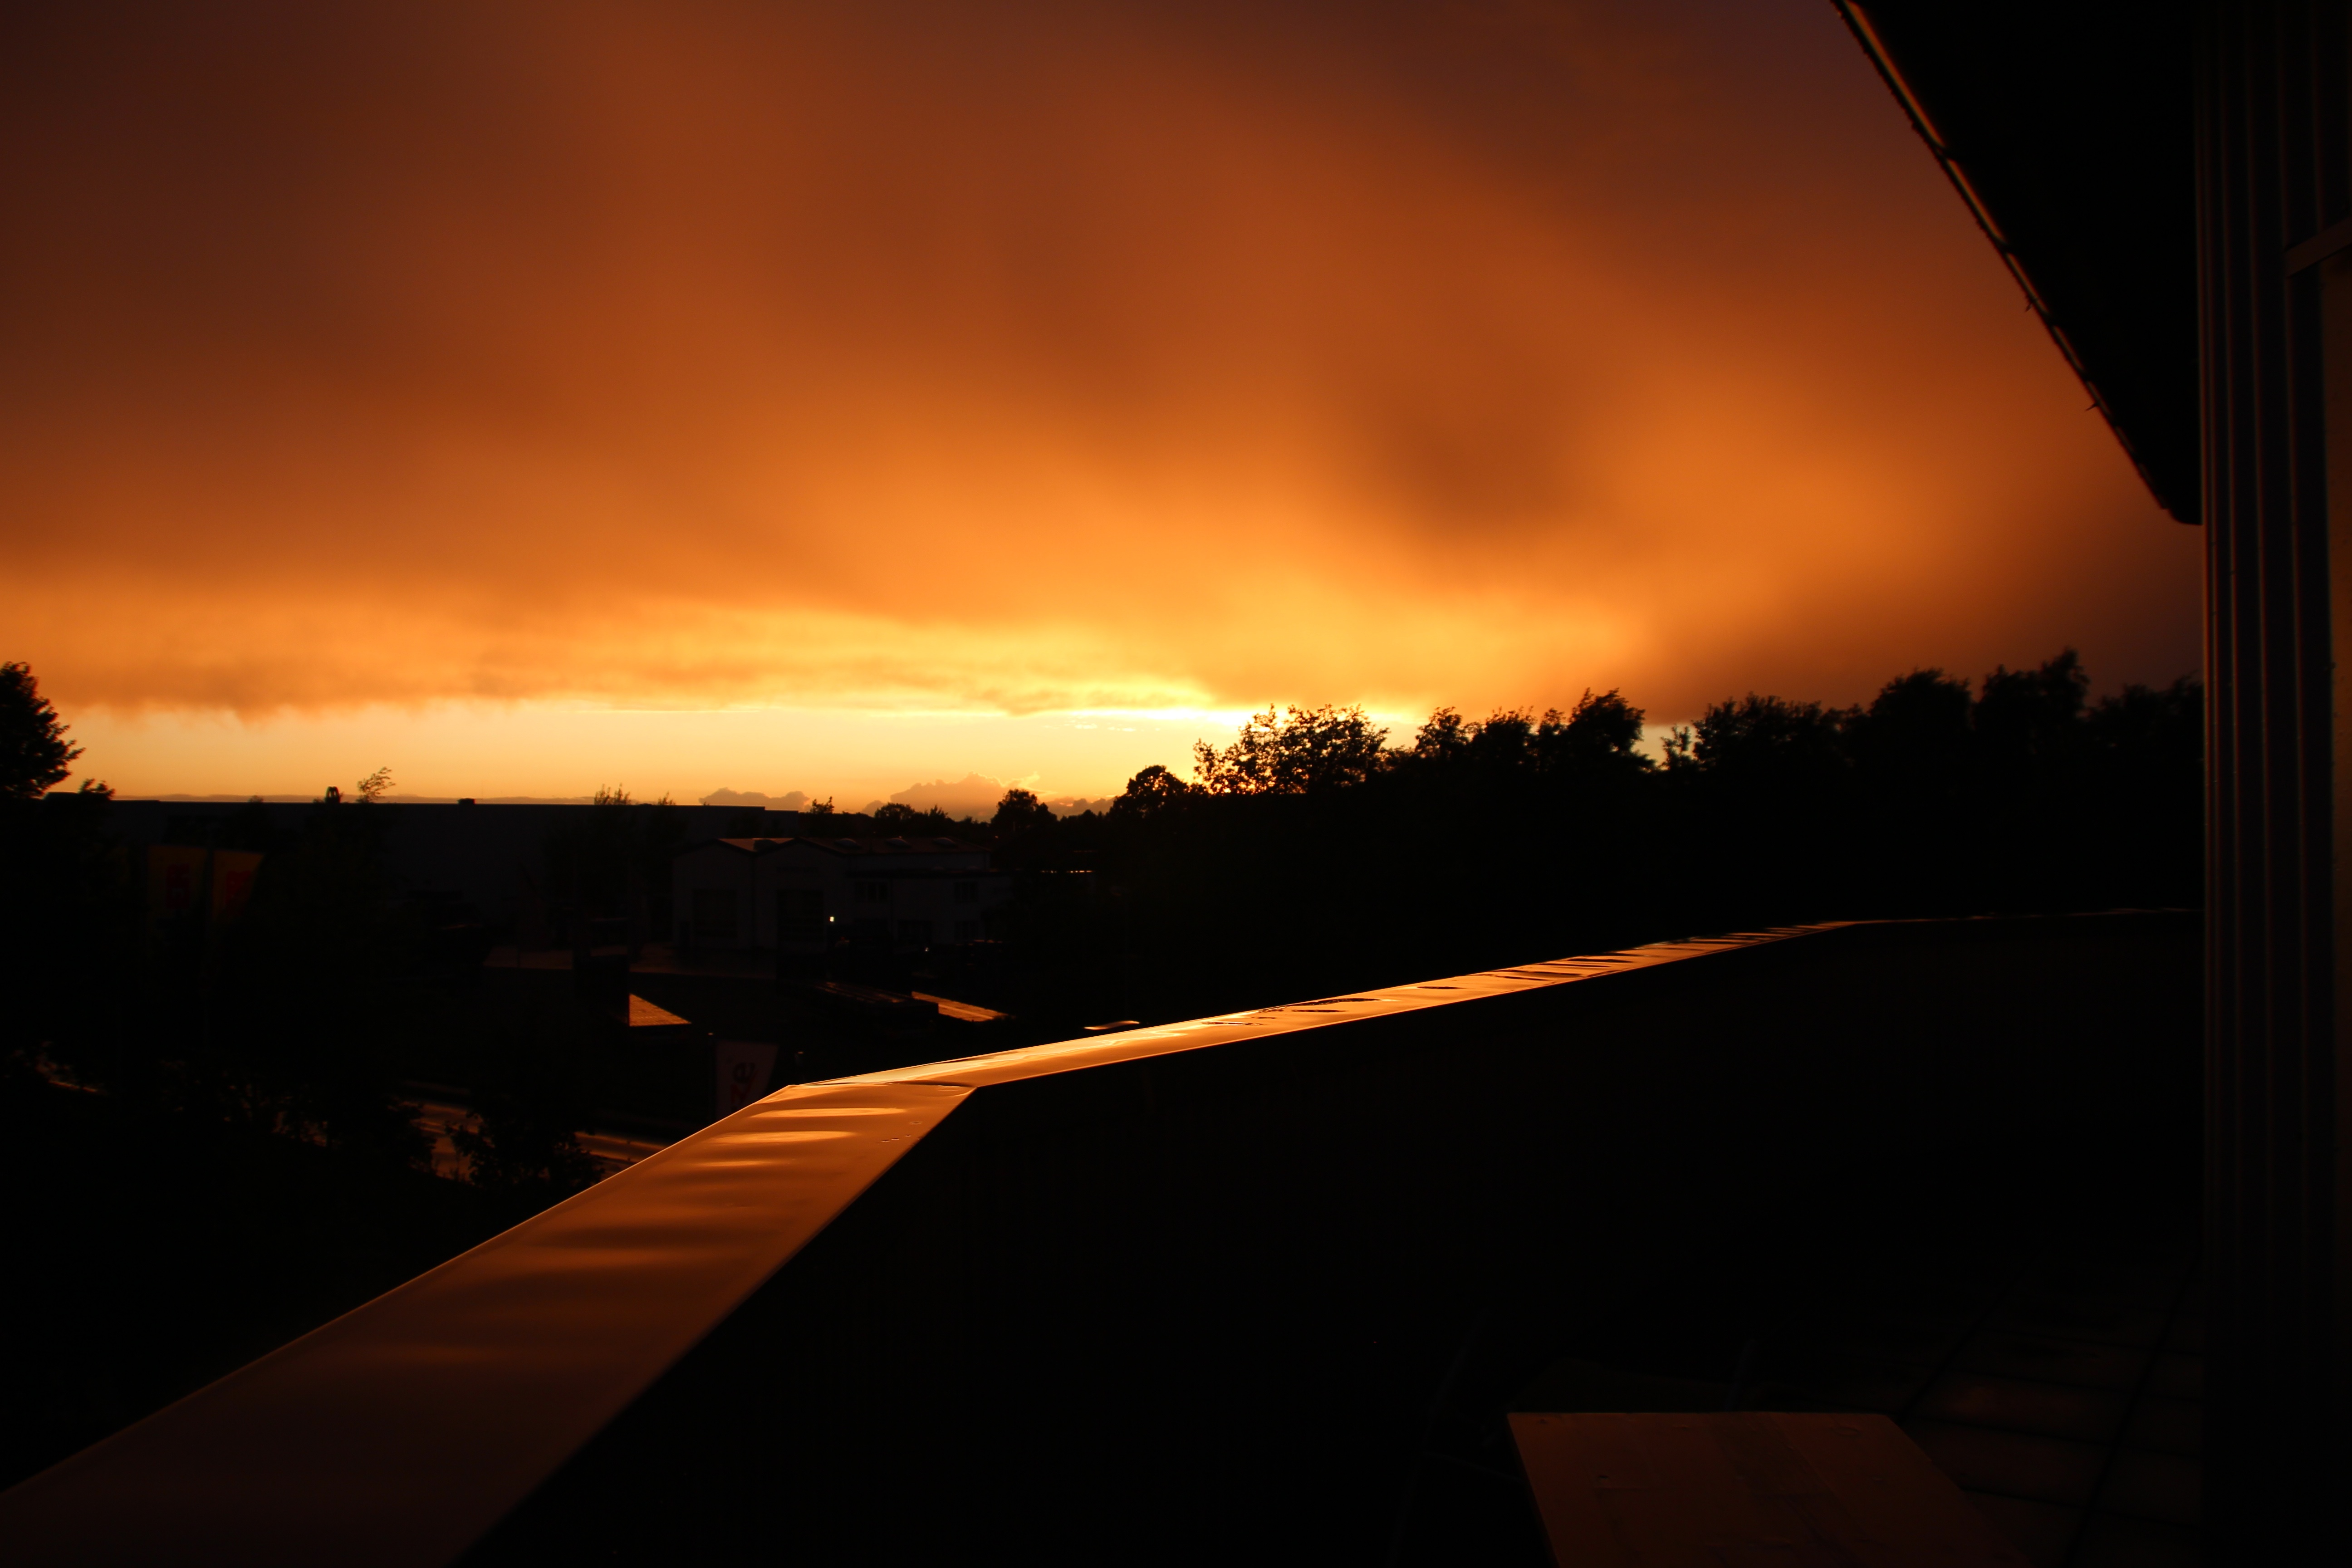
light, cloud, sky, sun, sunrise, sunset, night, sunlight, morning, dawn, atmosphere, dusk, evening, darkness, afterglow